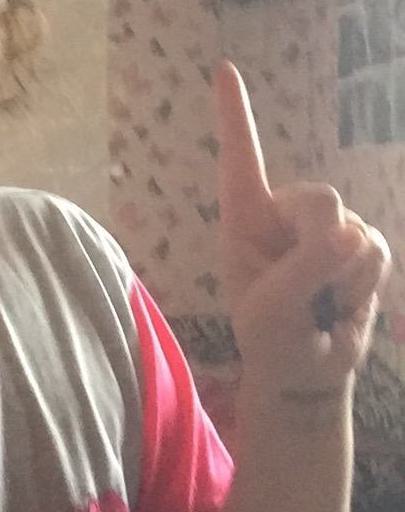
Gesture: one